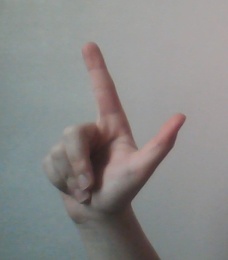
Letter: laam